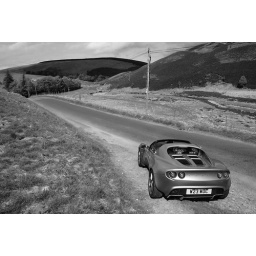
My new Lotus Elise S on a country road between Edinburgh and the borders in black and white